Conservation of energy

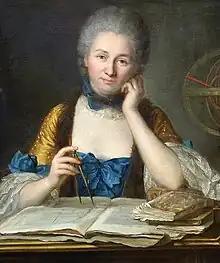
Emilie du Chatelet

Émilie du Châtelet (1706–1749) proposed and tested the hypothesis of the conservation of total energy, as distinct from momentum. Inspired by the theories of Gottfried Leibniz, she repeated and publicized an experiment originally devised by Willem 's Gravesande in 1722 in which balls were dropped from different heights into a sheet of soft clay. Each ball's kinetic energy—as indicated by the quantity of material displaced—was shown to be proportional to the square of the velocity. The deformation of the clay was found to be directly proportional to the height from which the balls were dropped, equal to the initial potential energy. Some earlier workers, including Newton and Voltaire, had believed that "energy" was not distinct from momentum and therefore proportional to velocity. According to this understanding, the deformation of the clay should have been proportional to the square root of the height from which the balls were dropped. In classical physics, the correct formula is formula_4, where formula_5 is the kinetic energy of an object, formula_6 its mass and formula_7 its speed. On this basis, du Châtelet proposed that energy must always have the same dimensions in any form, which is necessary to be able to consider it in different forms (kinetic, potential, heat, ...).